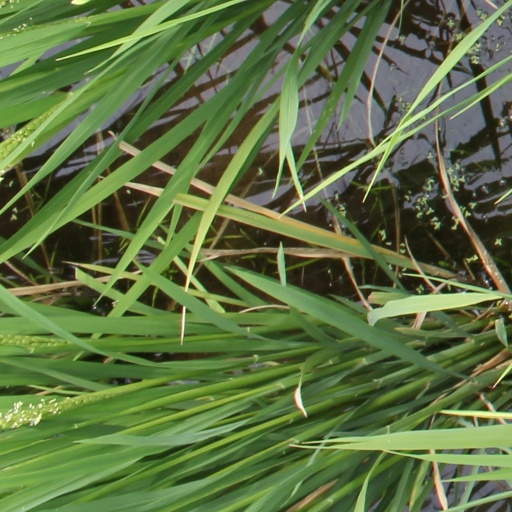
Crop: rice